Raoul Pugno

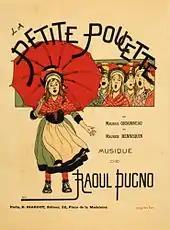
Poster for the operetta "", by Louis-Maurice Boutet de Monvel, from series, printed by Eugene Marx, Paris, c. 1891

He was organist at the Church of Saint-Eugène, 1872–92, chorus master at the Théâtre Ventador in 1874, and Professor of Harmony at the Conservatoire 1892–96 and Professor of Piano 1896–1901.